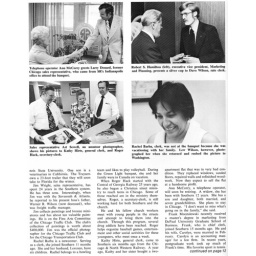
Our sales office won the Silver Freight car award for our team effort in soliciting a customer's business.